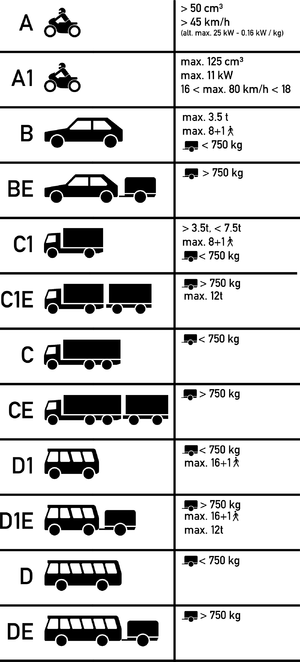
Europæisk kørekort / Kategorier
Kørekortkategorier i Europa
Det europæiske kørekort er et kørekort som erstatter de forskellige plast- og papirkørekort i det Europæiske Økonomiske Samarbejdsområde.